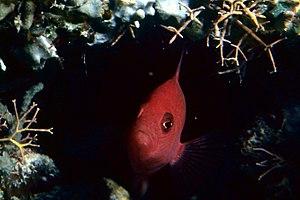
Les Pseudochromidae sont une famille de poissons de l'ordre des Perciformes divisée en quatre sous-familles pour un total de 24 genres et 152 espèces. Ce sont des poissons vivant dans la majorité des cas en eau de mer, mais certaines espèces vivent dans des eaux saumâtres. Leurs tailles sont bien souvent sous les 11cm, mais les plus grandes espèces peuvent aller jusqu'à 50cm.